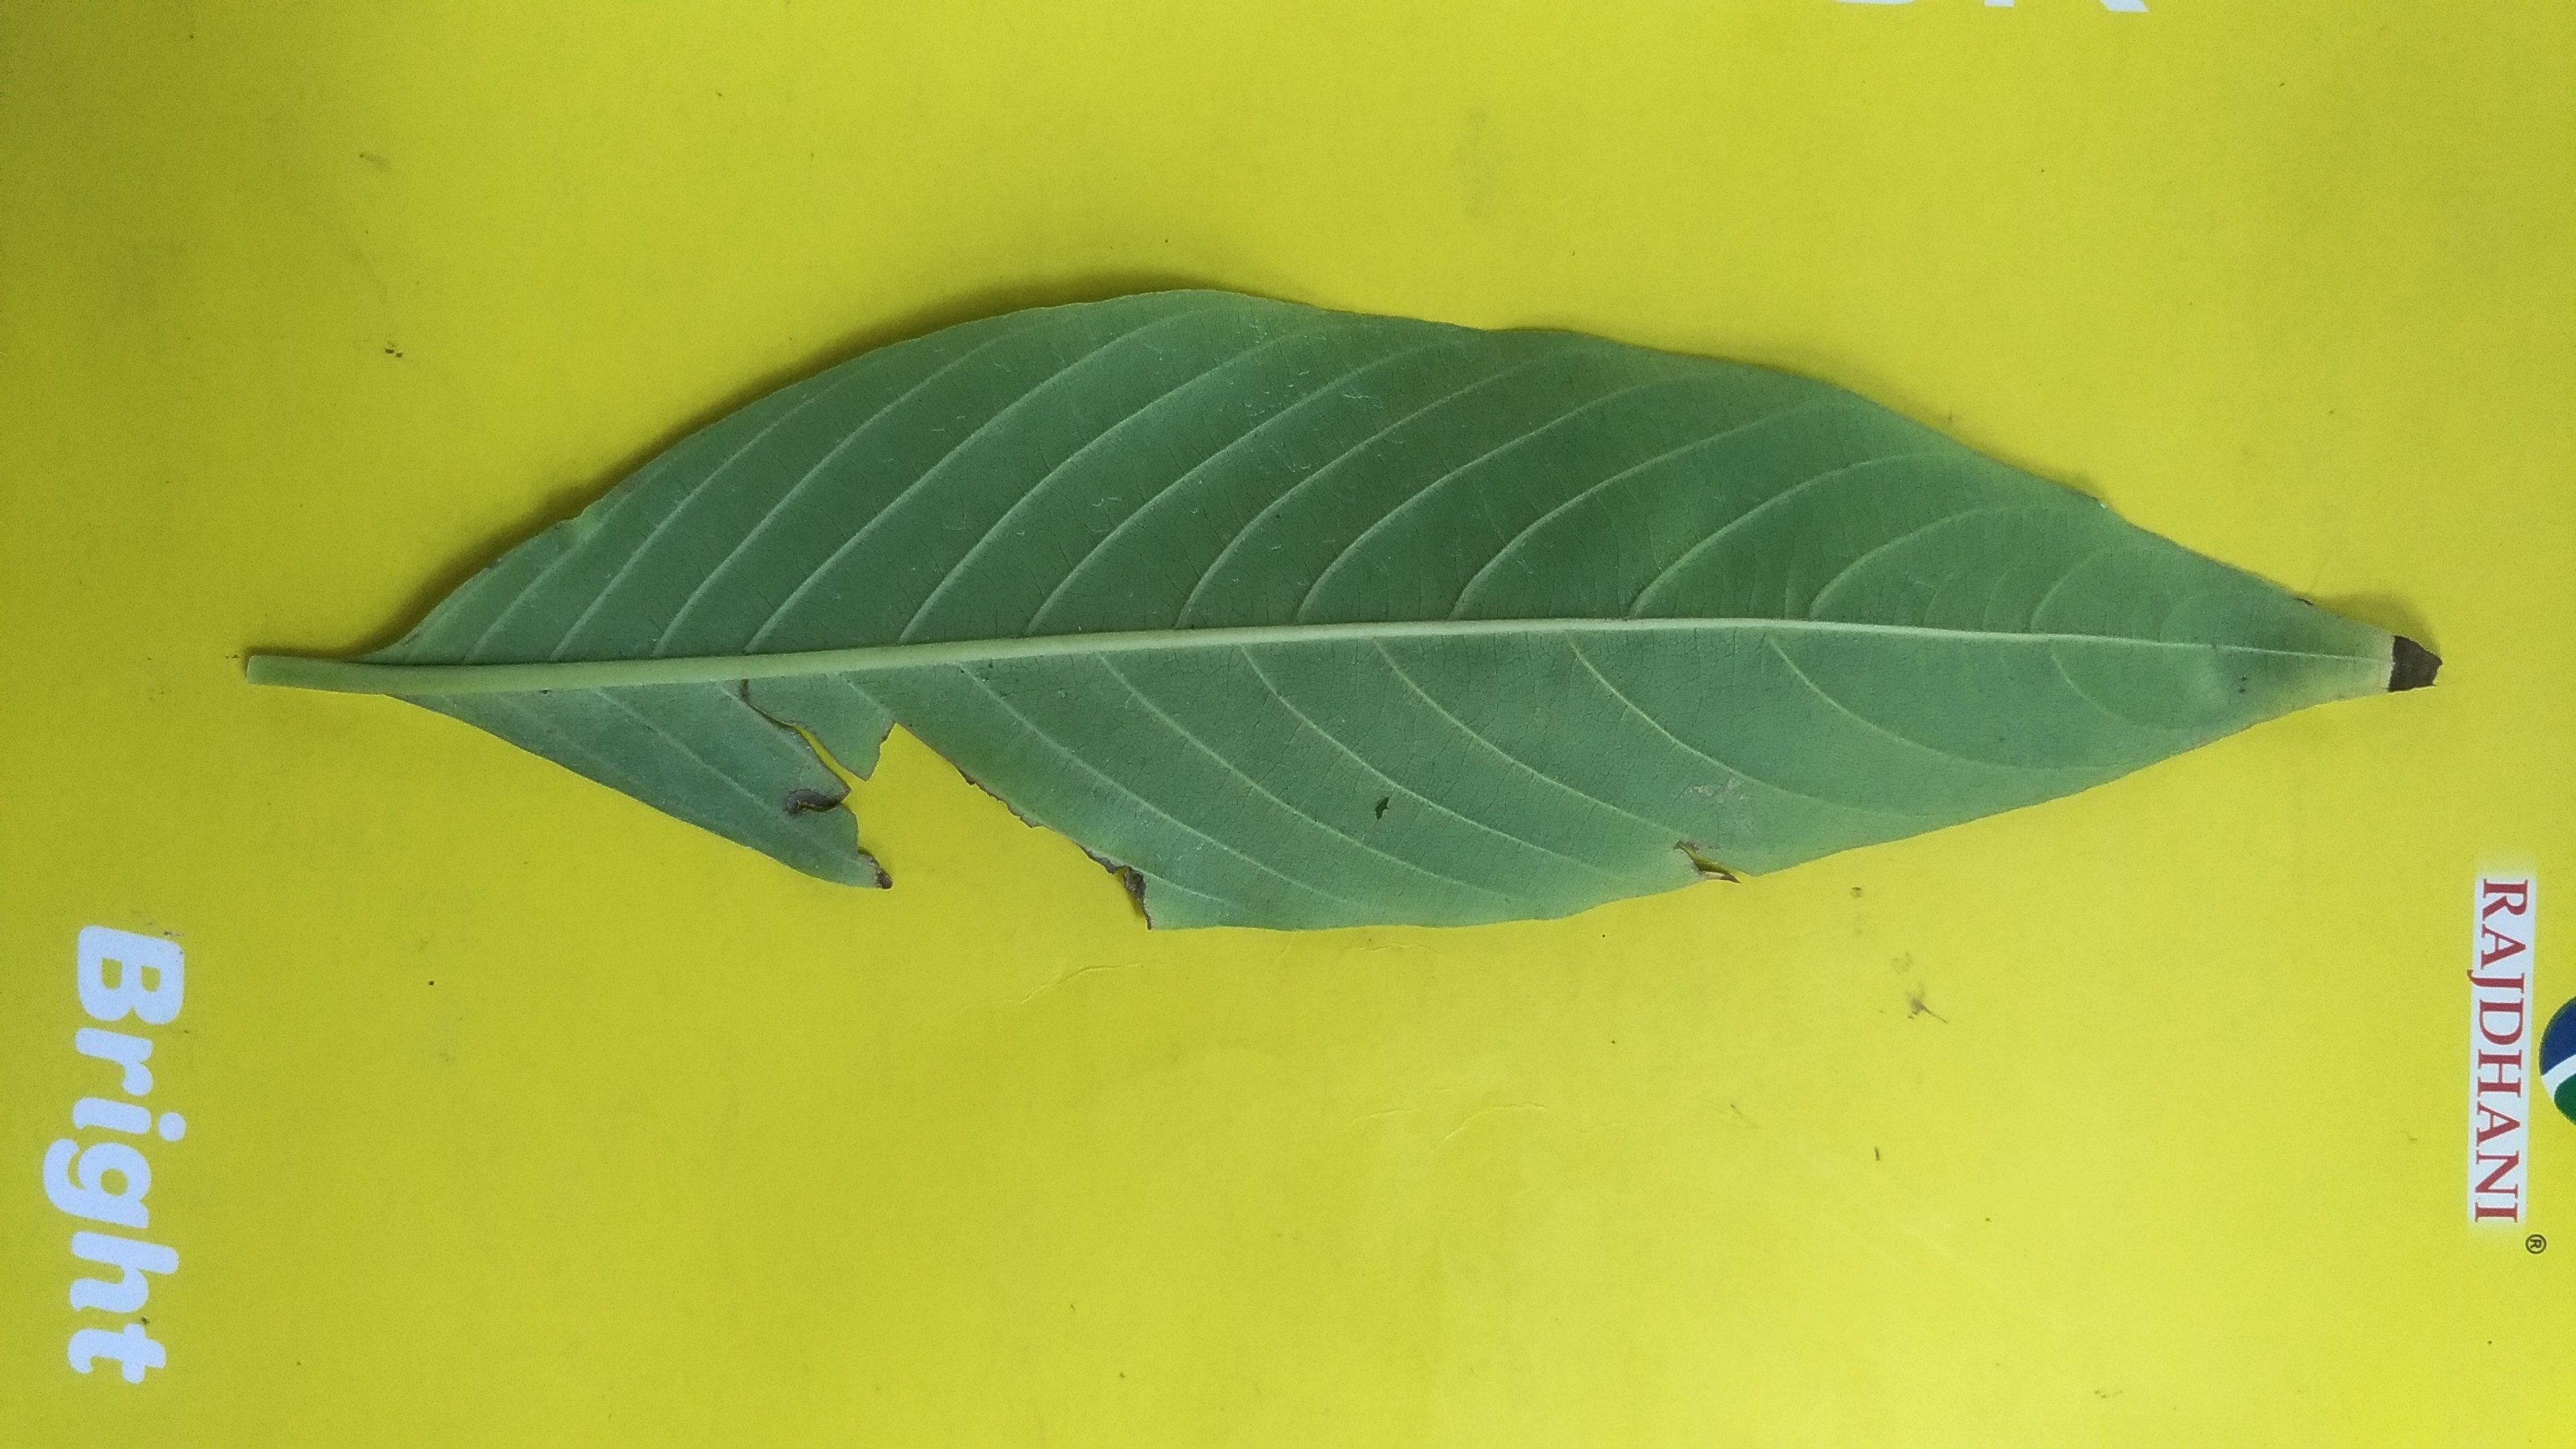
Plant: Malabar_Nut